Mare Island

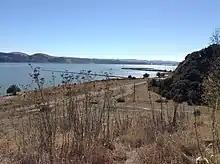
The Napa River from the Mare Island Preserve

Preservation of many of Mare Island's 661 structures and other cultural resources was an additional factor in the planning process. As the oldest shipyard and naval facility on the West Coast, the shipyard earned a National Historic Landmark designation by the federal government in 1975. In 1979 California listed the entire naval base as a State Historical Landmark. In 1999 the city of Vallejo added Mare Island to the National Register of Historic Districts with 42 individual city landmarks.